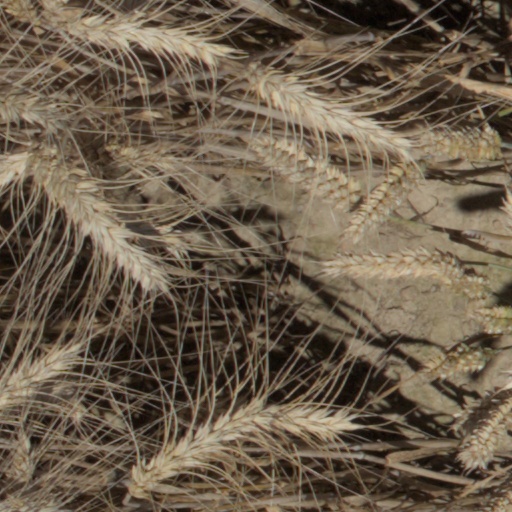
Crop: wheat